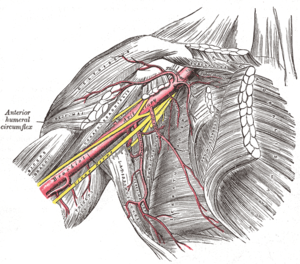
Le muscle subclavier ancien muscle sous-clavier est un muscle du plan profond de la loge antérieure de l'épaule qui s'étend de la clavicule au 1ᵉʳ arc costal. Il participe avec les muscles grand pectoral et petit pectoral à la paroi antérieure de l'aisselle.
La gaine axillaire est une gaine fibreuse qui entoure la première partie de l'artère axillaire, en même temps que la veine axillaire et le plexus brachial. Il s'agit d'une extension du fascia cervical profond.
L'artère thoraco-acromiale prend naissance à la partie crâniale du muscle petit pectoral. Elle est une branche de l'artère axillaire. Elle perfore ensuite le fascia clavi-pectoral pour se diviser en deux branches :